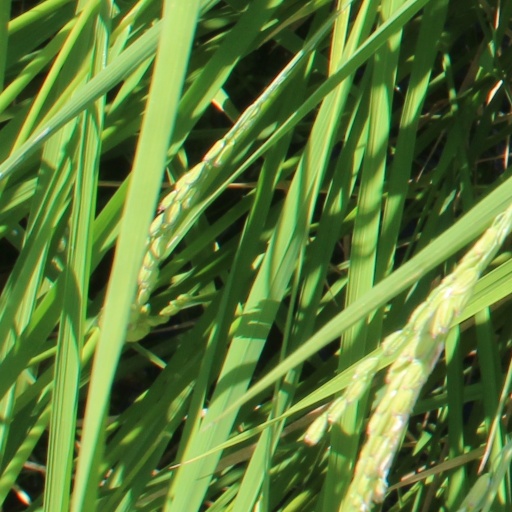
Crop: rice